Jason Mraz

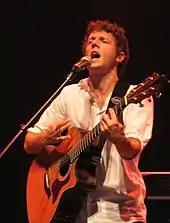
Jason Mraz performing at Foxwoods Resort Casino in Ledyard, Connecticut on May 17, 2006.

On July 26, 2005, Mraz released his second major label album, "Mr. A–Z", produced by Steve Lillywhite for Atlantic Records. The album's lead single, "Wordplay", was produced by Kevin Kadish, and entered the "Billboard" 200 at number 5. The album earned a Grammy Award nomination for Best Engineered Album, Non-Classical, while Lillywhite received a nomination for Producer of the Year.